Love Nest on Wheels

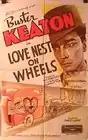

Love Nest on Wheels is a 1937 Educational Pictures short subject directed by Buster Keaton and Charles Lamont. The film borrows heavily from Keaton's 1918 film "The Bell Boy".